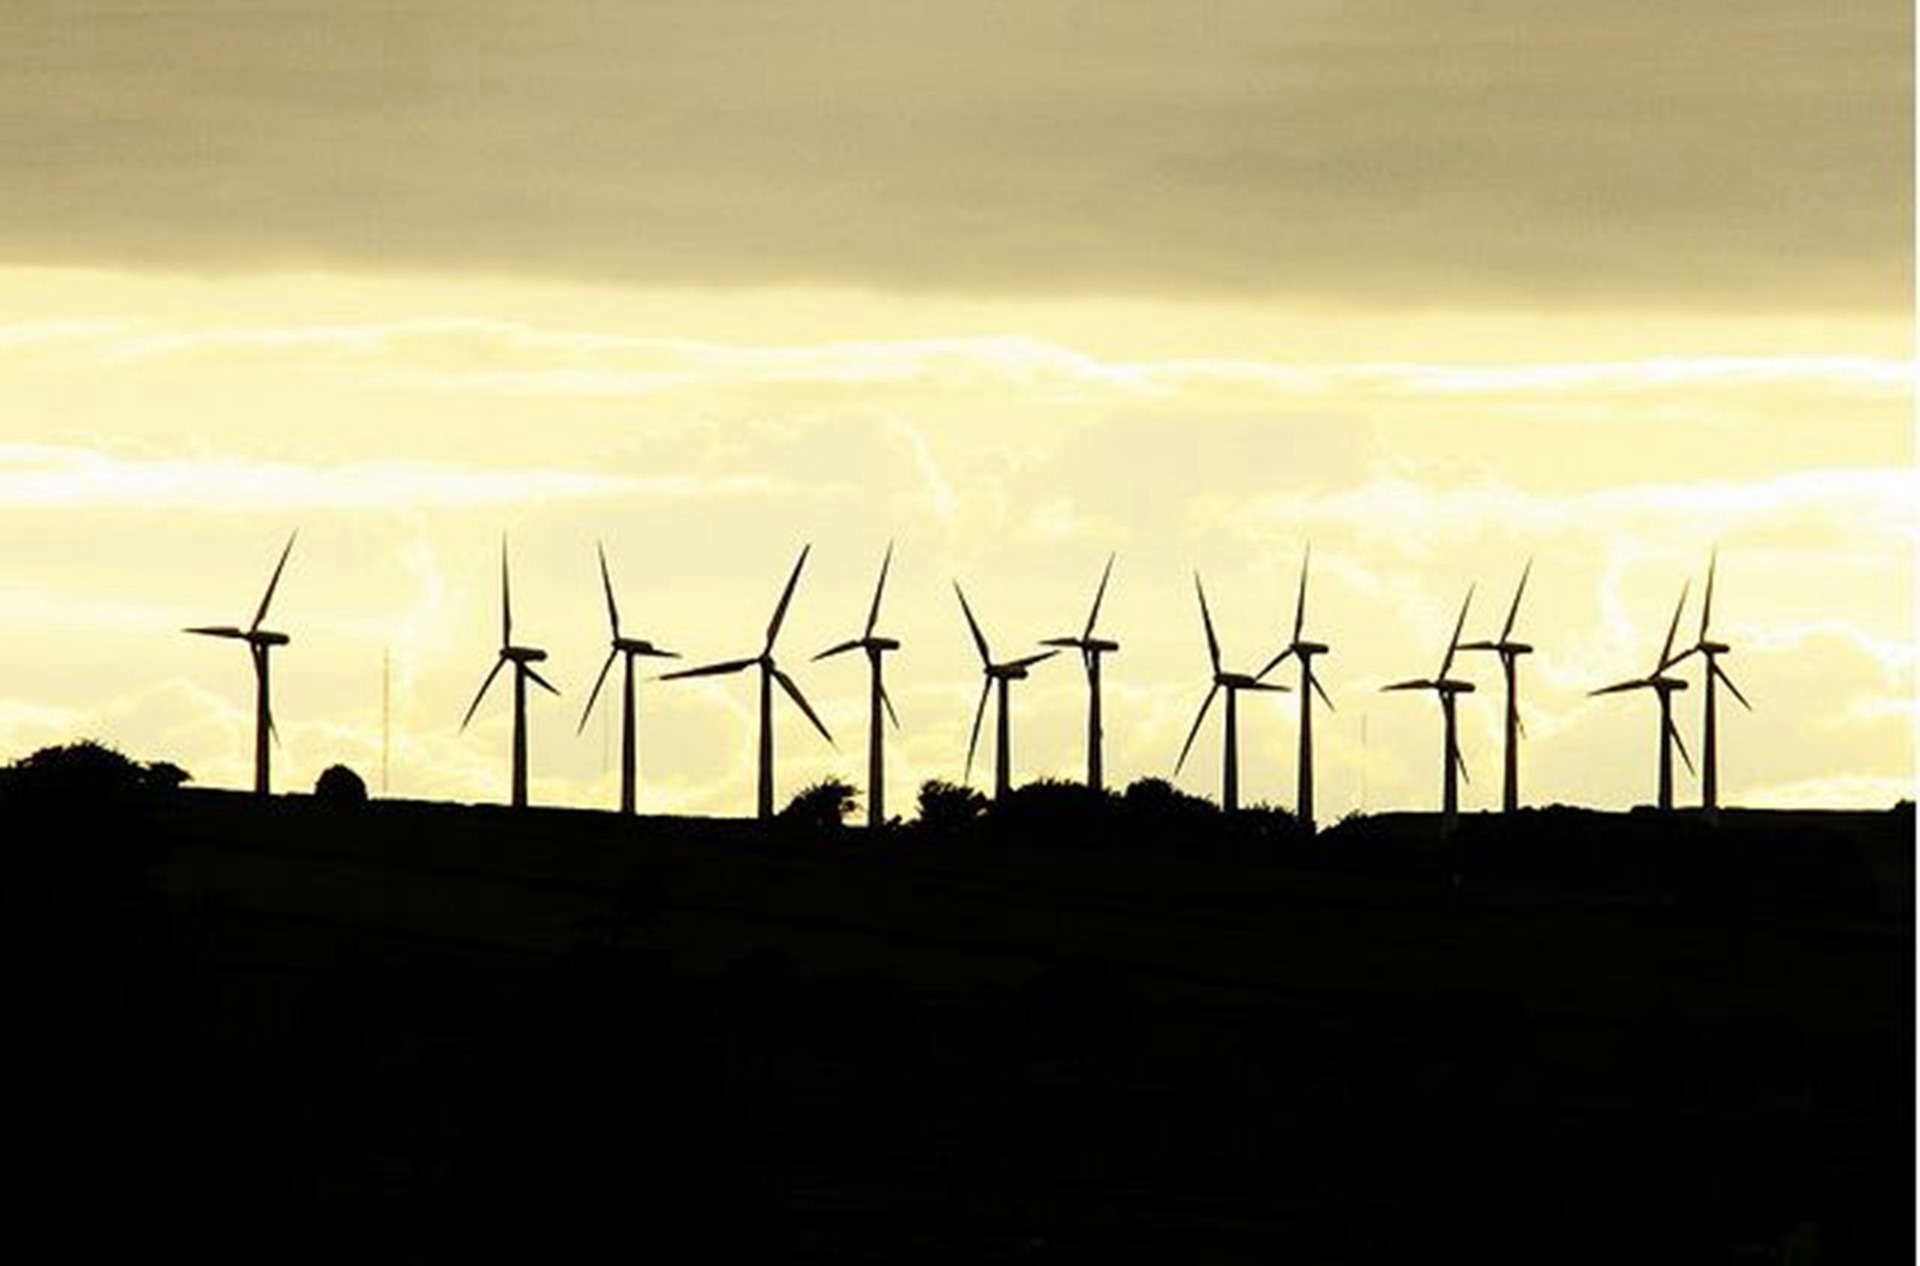
horizon, silhouette, cloud, technology, sunset, sunlight, morning, wind, dawn, evening, energy, electric